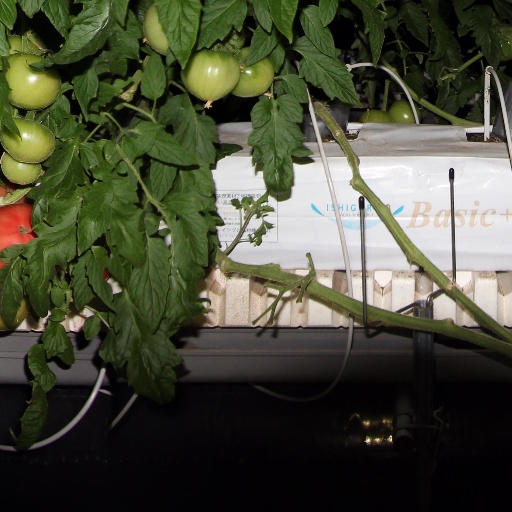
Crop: tomato